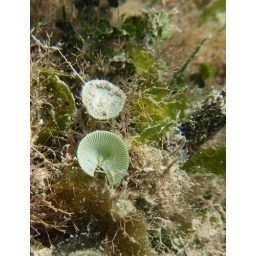
This delicate green algae was spotted beneath the roots of Red Mangroves. Photo by Jan Weems